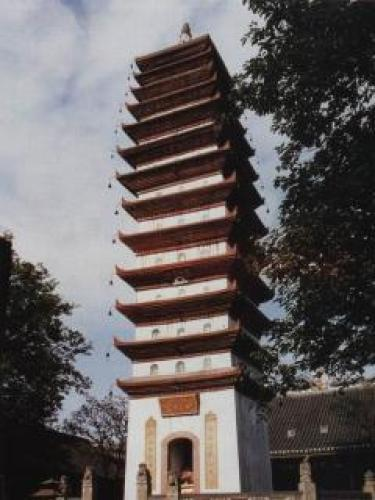
地标名称：宝光桂湖文化旅游区宝光寺
所在城市：成都市·新都区